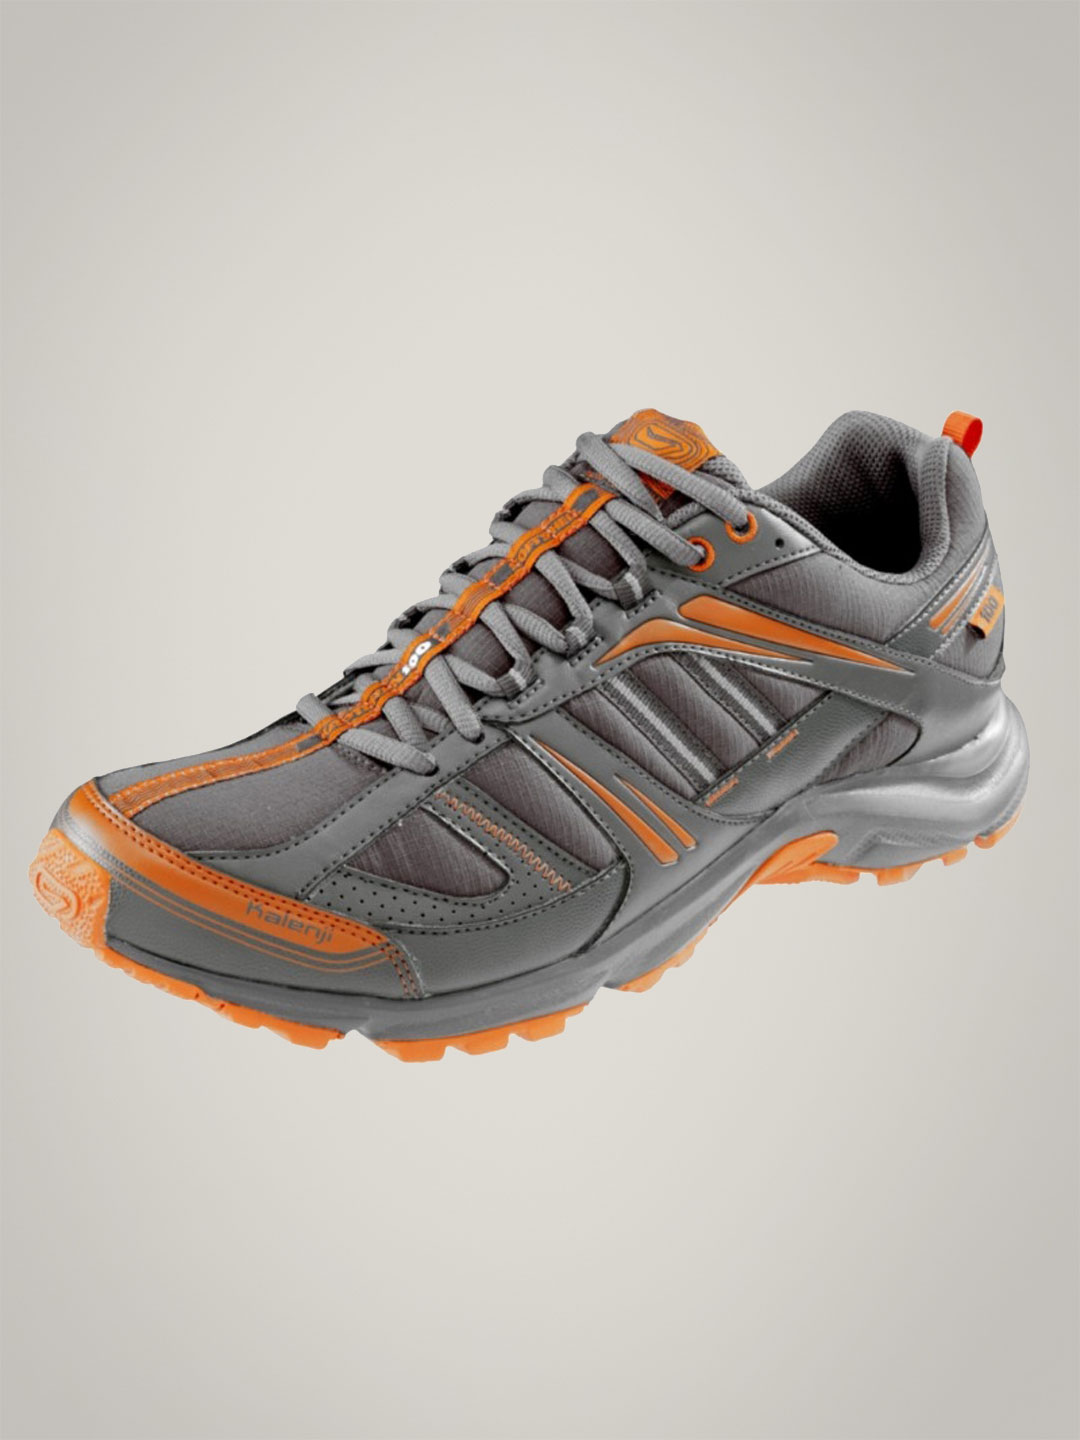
Kalenji Kapteren 100 Grey Orang
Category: Footwear / Shoes / Sports Shoes
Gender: Unisex
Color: Grey
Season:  2011
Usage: Sports